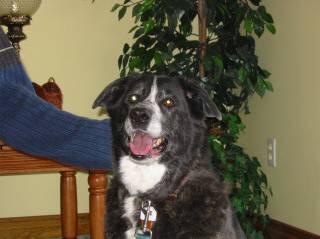
Label: dog